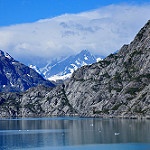
Scene: Outdoor